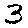
Label: 3